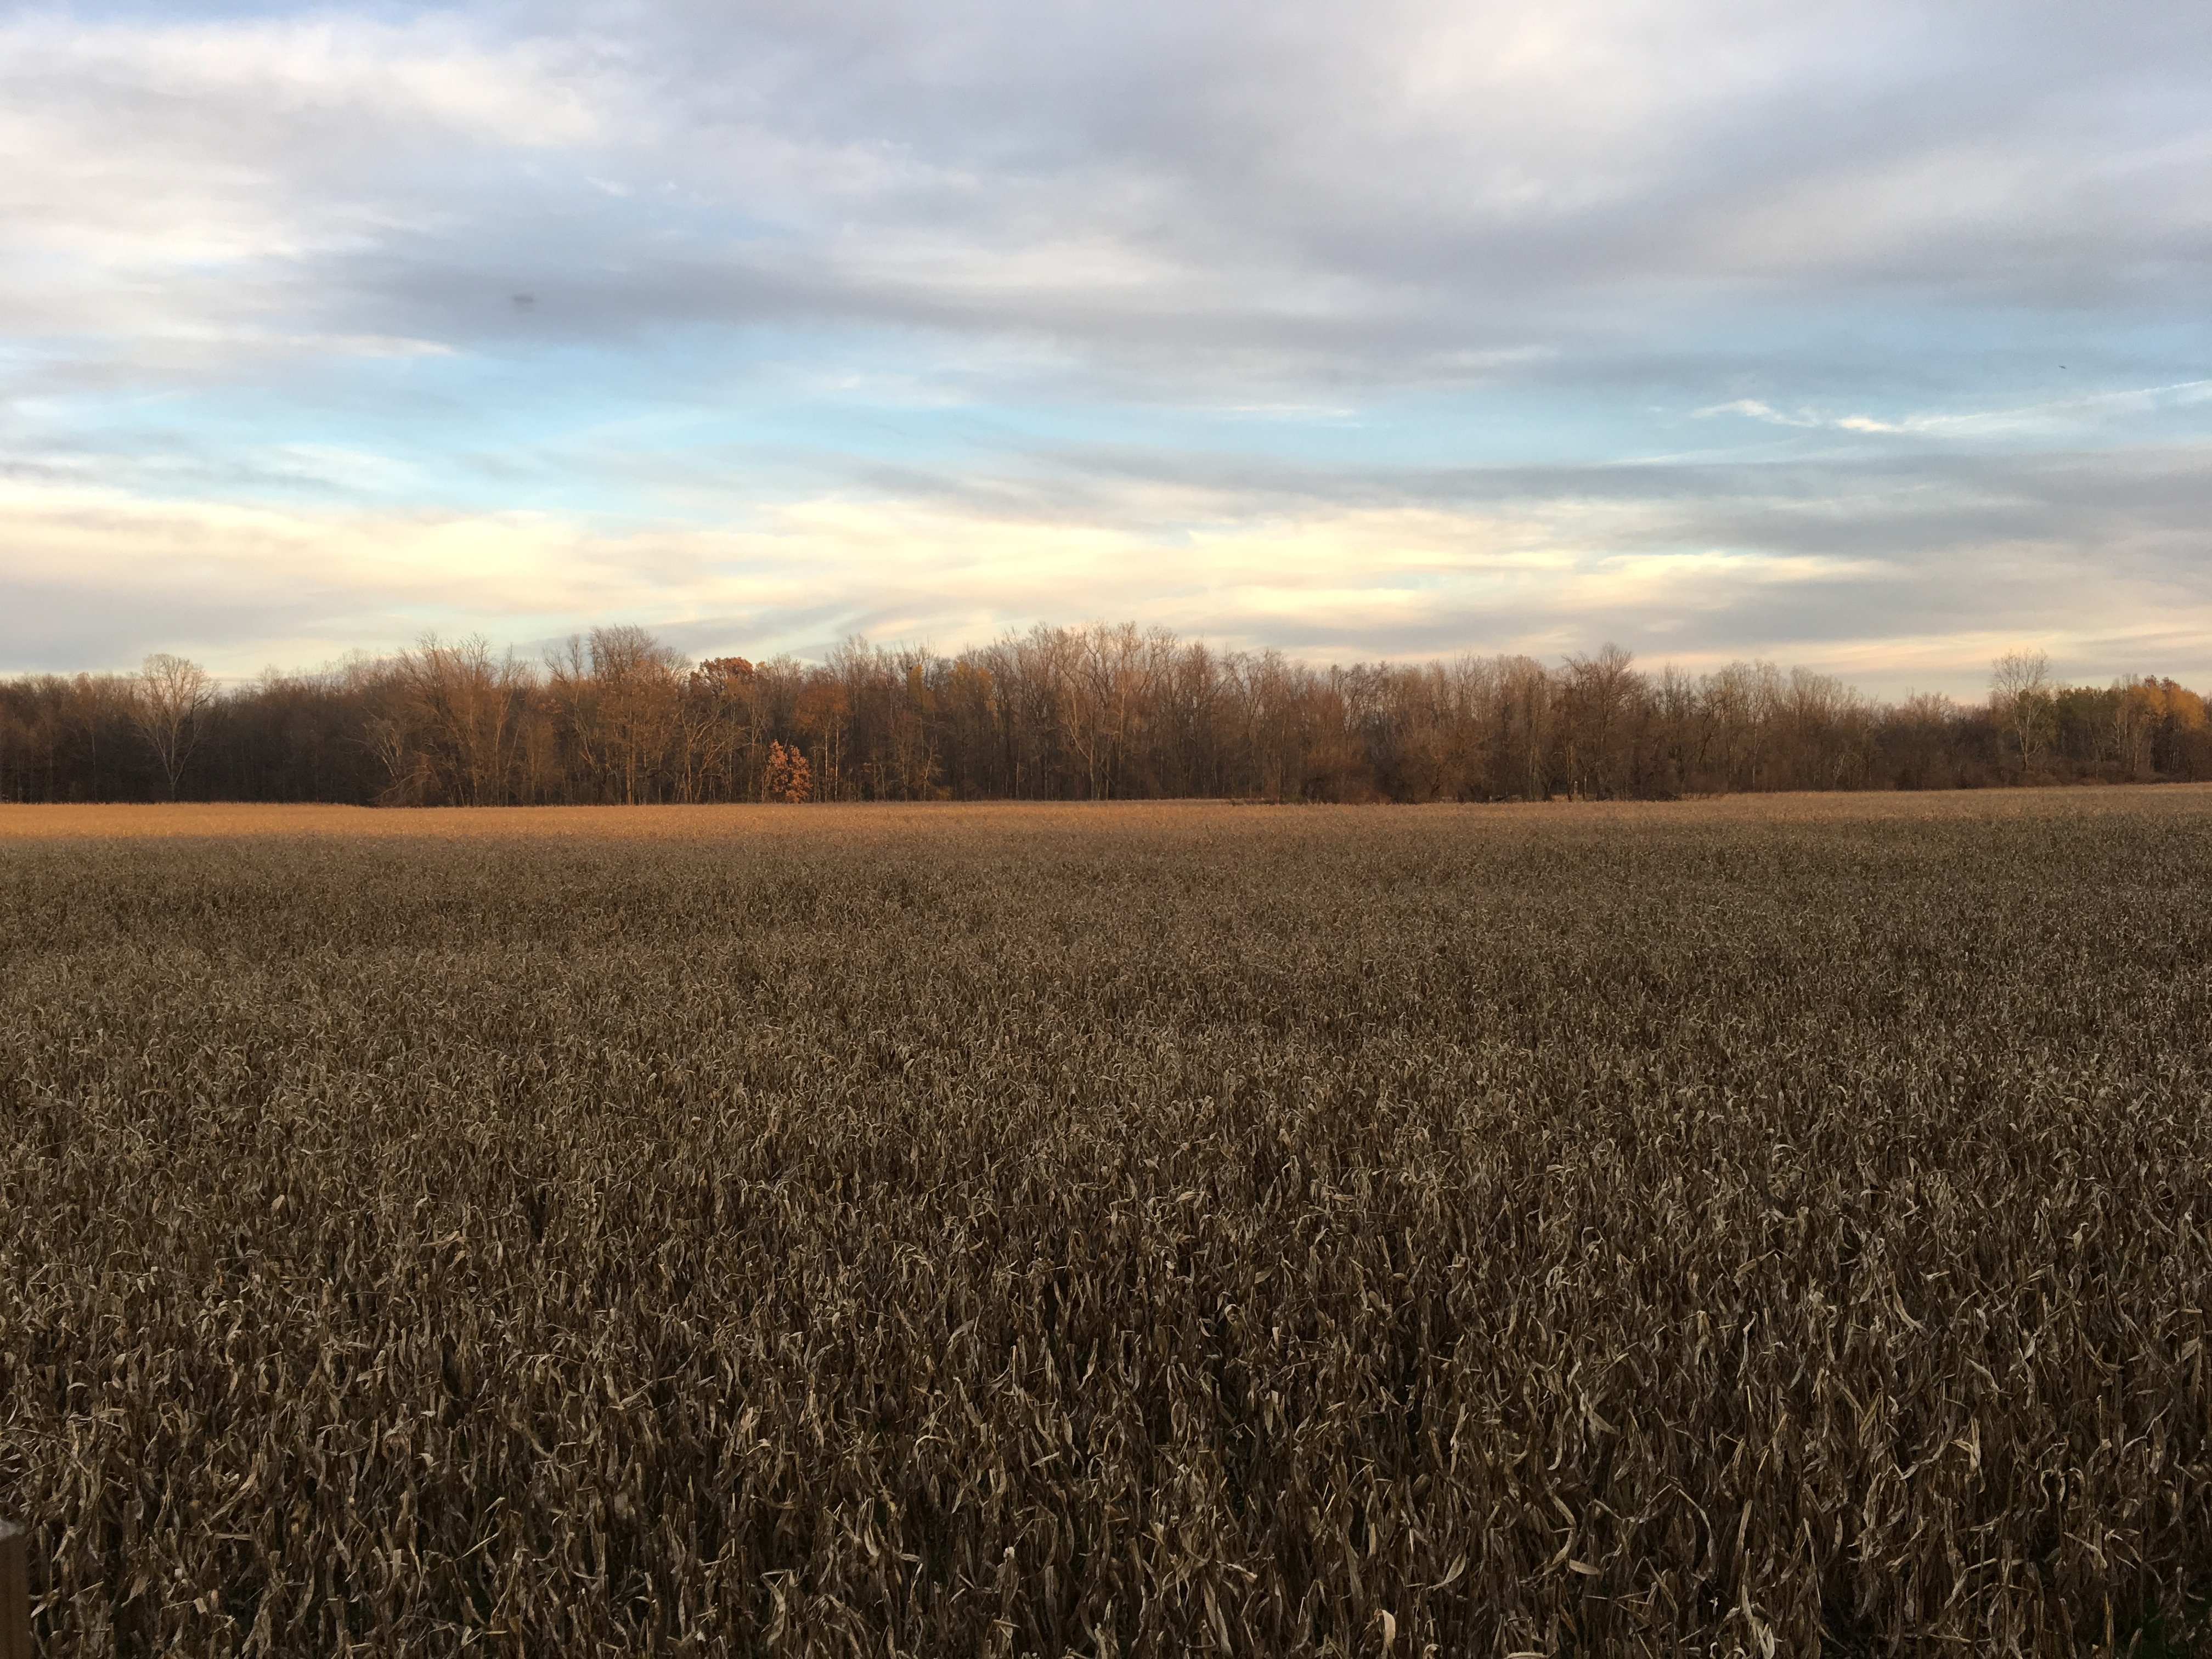
landscape, tree, nature, grass, horizon, marsh, cloud, plant, sky, sunrise, sunset, field, meadow, wheat, prairie, sunlight, morning, dawn, food, crop, autumn, agriculture, plain, grassland, wetland, habitat, ecosystem, steppe, rural area, flowering plant, natural environment, atmospheric phenomenon, grass family, land plant